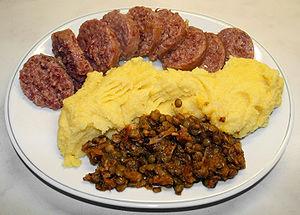
La polenta, polente ou encore poleinte, est une farine de maïs. Très consommée dans le nord de l'Italie, le Tessin en Suisse, le Comté de Nice, la Savoie et la Corse en France, la Bulgarie, la Roumanie et la Moldavie, elle se présente sous forme de galette ou de bouillie à base de semoule ou de farine de maïs.